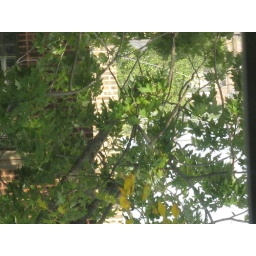
Outside my 2nd floor city window in chicago.